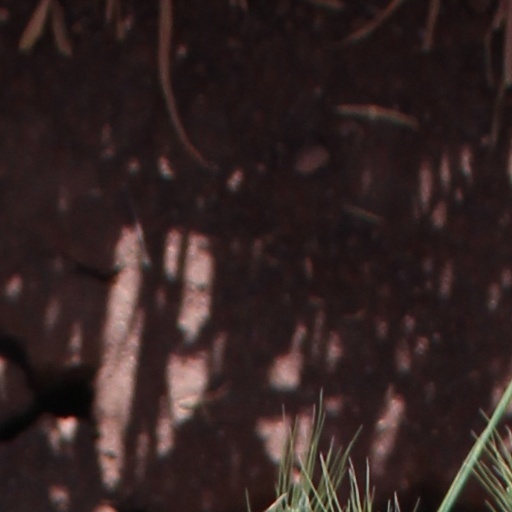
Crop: wheat